Nébouzat

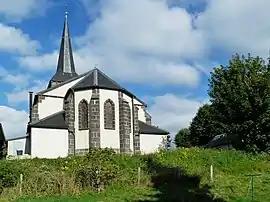
The church in Nébouzat

Nébouzat is a commune in the Puy-de-Dôme department in Auvergne in central France.